Stewart Symes

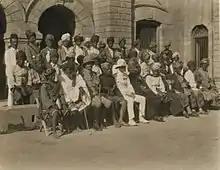
Symes, as resident at Aden

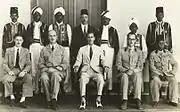
Symes, as governor-general of the Sudan

Symes was commissioned a second lieutenant in The Hampshire Regiment in August 1900, and served in South Africa during the end of the Second Boer War in 1902, receiving the rank of lieutenant on 21 April 1902. Symes took part in the Battle of Rooiwal and was stationed for a while in Potchefstroom. He later stayed briefly in the town of Hermanus which he described as "peaceful." Later that year he was posted in the Aden Hinterland, where he served 1903–1904. He is said to have been the only British army officer to be awarded a Distinguished Service Order (DSO) for services in the hinterland.